Puyallup Tribe of Indians

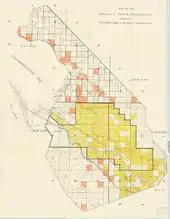

The Puyallup Indian Reservation is the reservation of the Puyallup Tribe, located in parts of Pierce and King counties of Washington state. The reservation, located at , is mostly located in Pierce County, although a small part is located in the city of Federal Way, which is in King County. The reservation has a land area of 73.935 km (28.547 sq mi) and has a population of 41,341, approximately 2,500 of which (3.2%) are Puyallup citizens. The majority of people living on the reservation are non-Indian, with 72 percent identifying only as Caucasian. Pierce County itself has a large Native American population of 32,000.